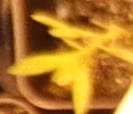
Label: Kochia